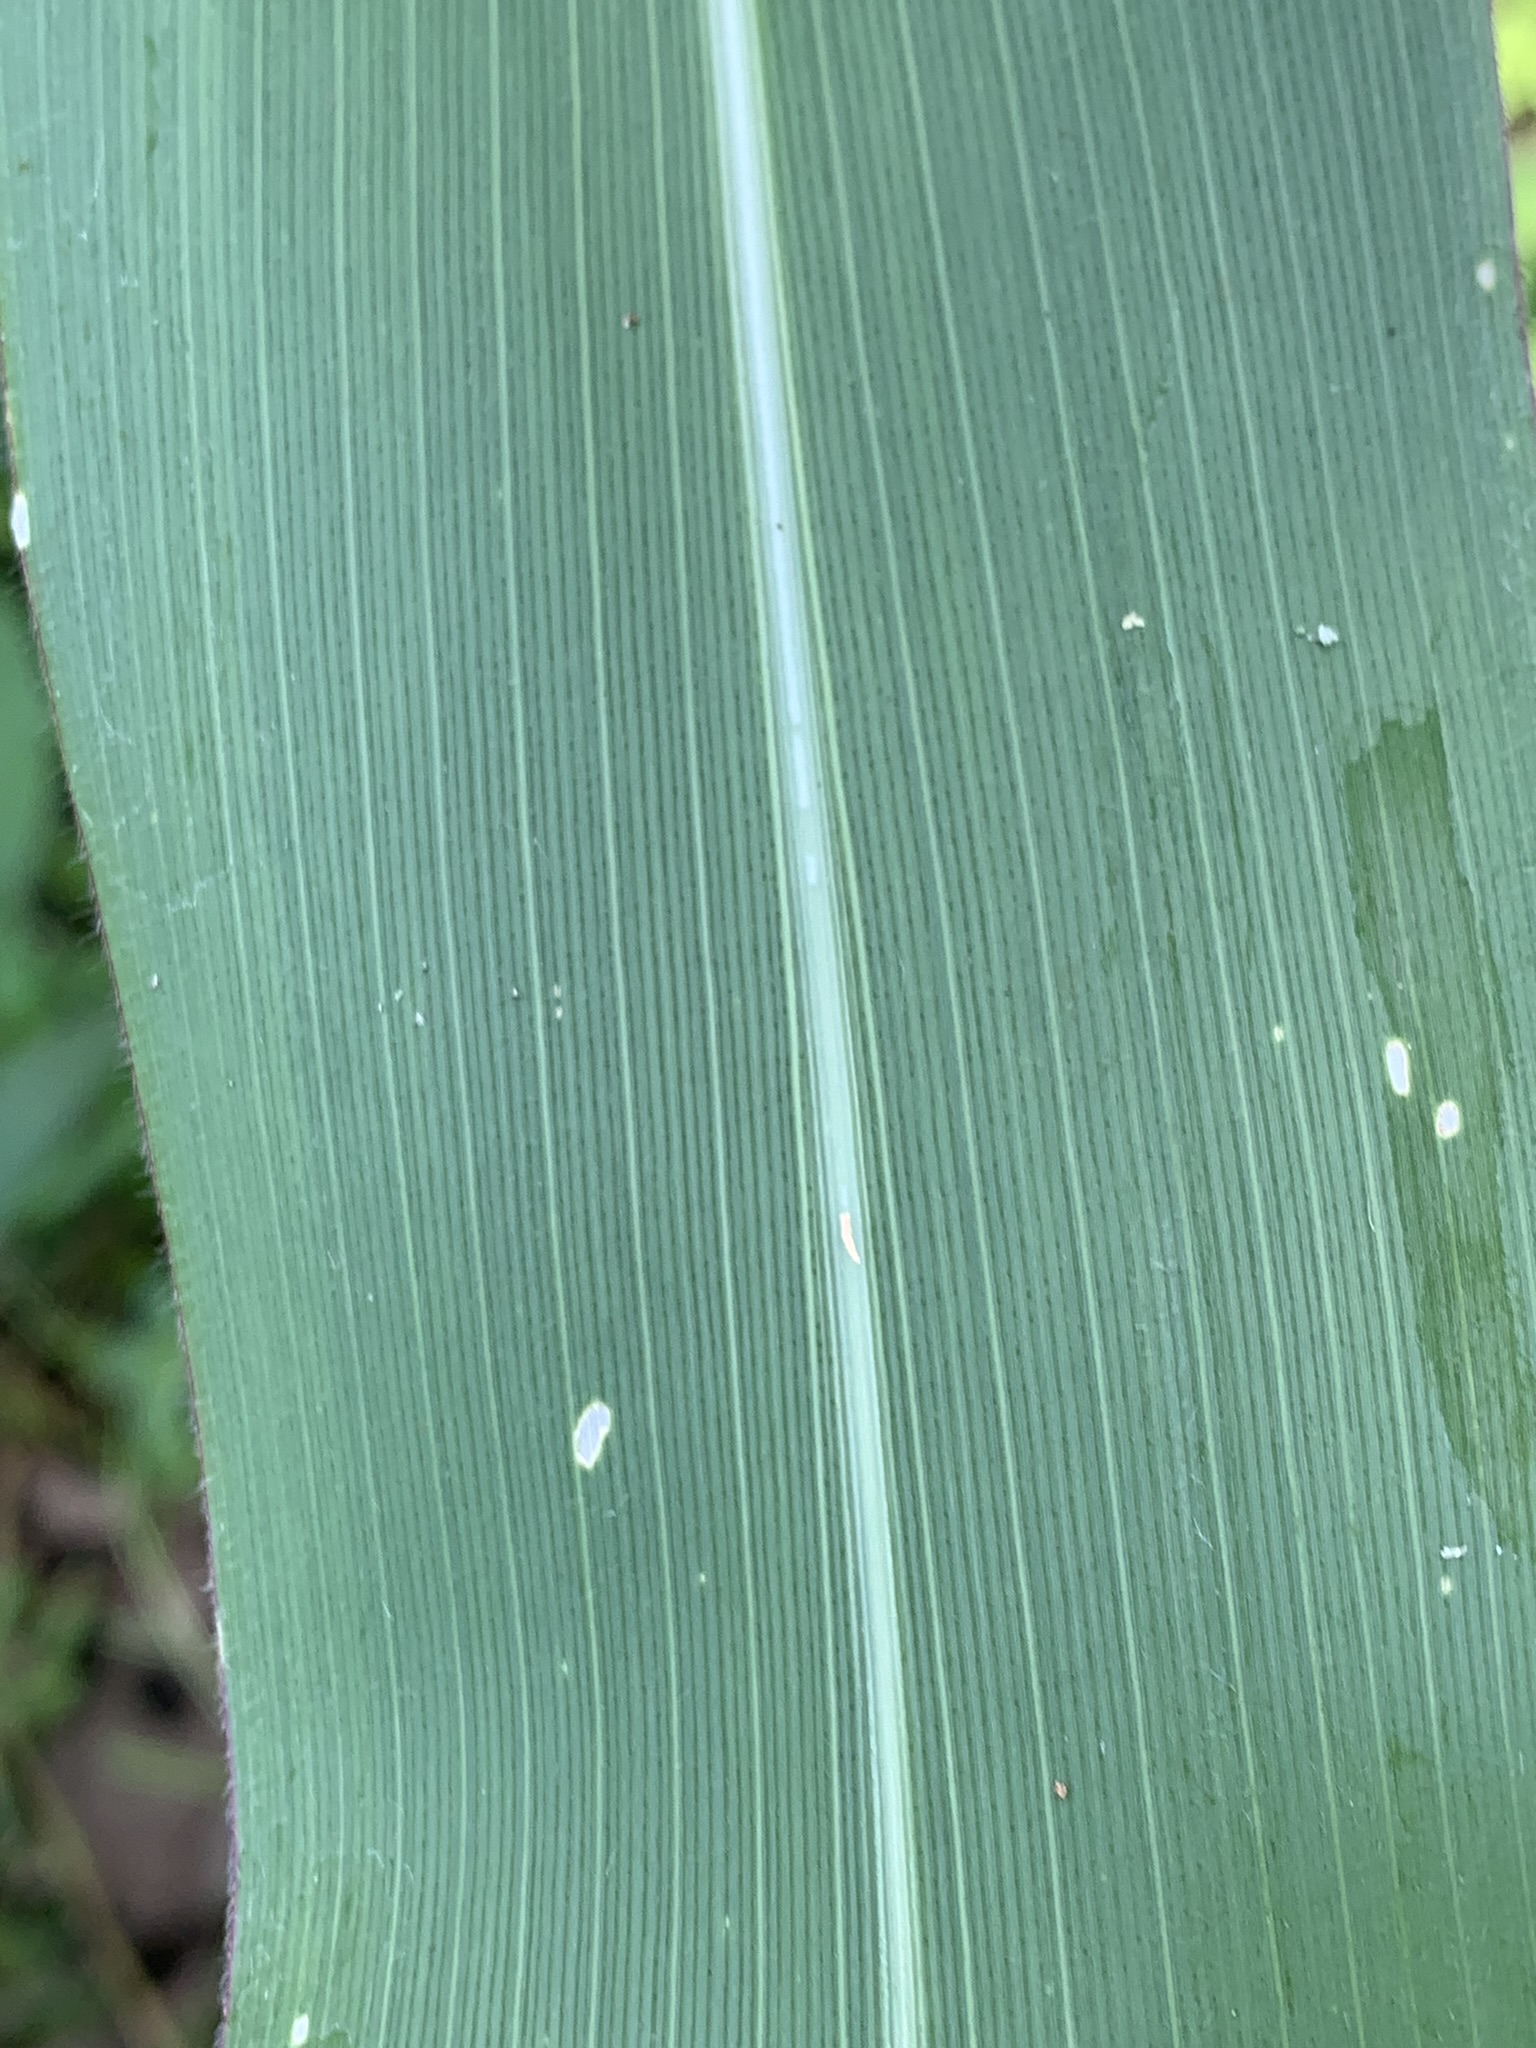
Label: Healthy